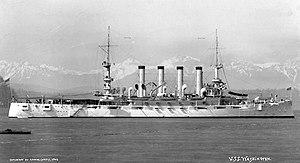
L'USS Washington (ACR-11) est un croiseur cuirassé de l'United States Navy de classe Tennessee construit à partir de 1903 et mis en service en 1906. Il est nommé d'après l’État de Washington.
La Cruiser and Transport Force ou Cruiser and Transport Service est une unité de l'United States Atlantic Fleet pendant la Première Guerre mondiale, responsable du transport de soldats américains et de matériel vers la France.